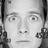
Emotion: sad